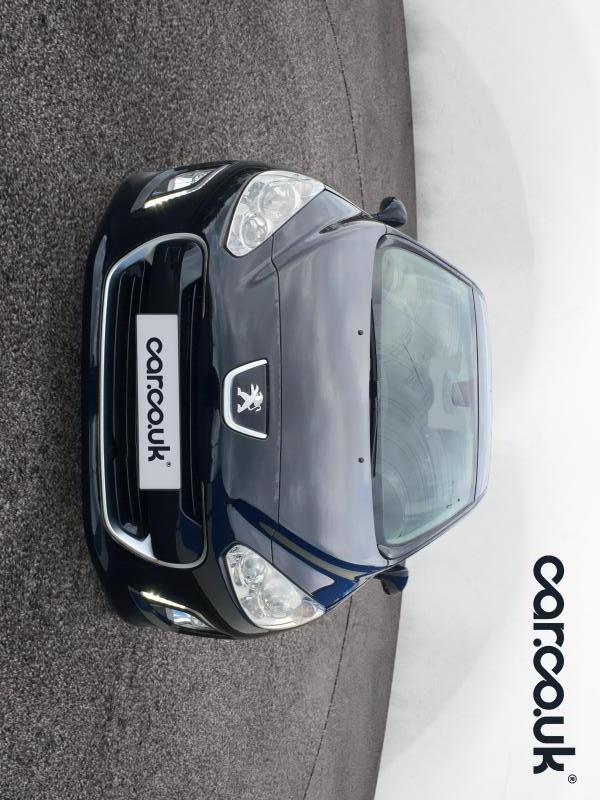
Aucun dommage détecté.
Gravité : aucun